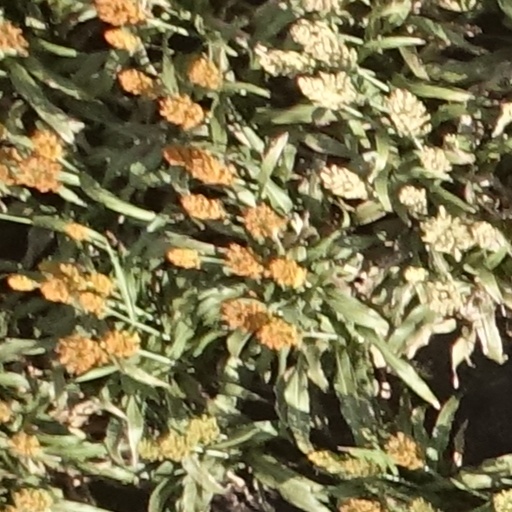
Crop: sorghum